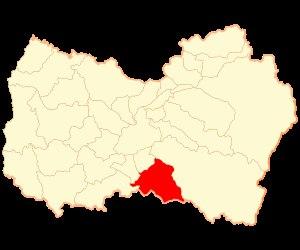
Chimbarongo est une ville et une commune du Chili faisant partie de la province de Colchagua, elle-même rattachée à la région O'Higgins. En 2012, sa population s'élevait à 35 664 habitants. La superficie de la commune est de 498 km².